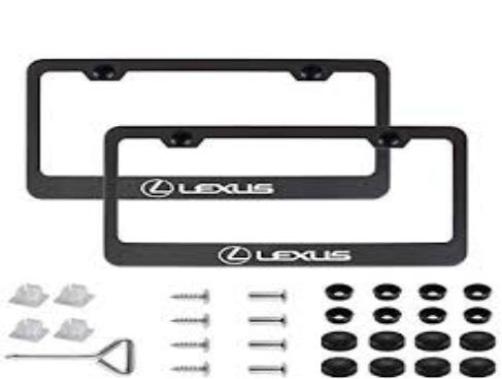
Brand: lexus-1
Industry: Transportation